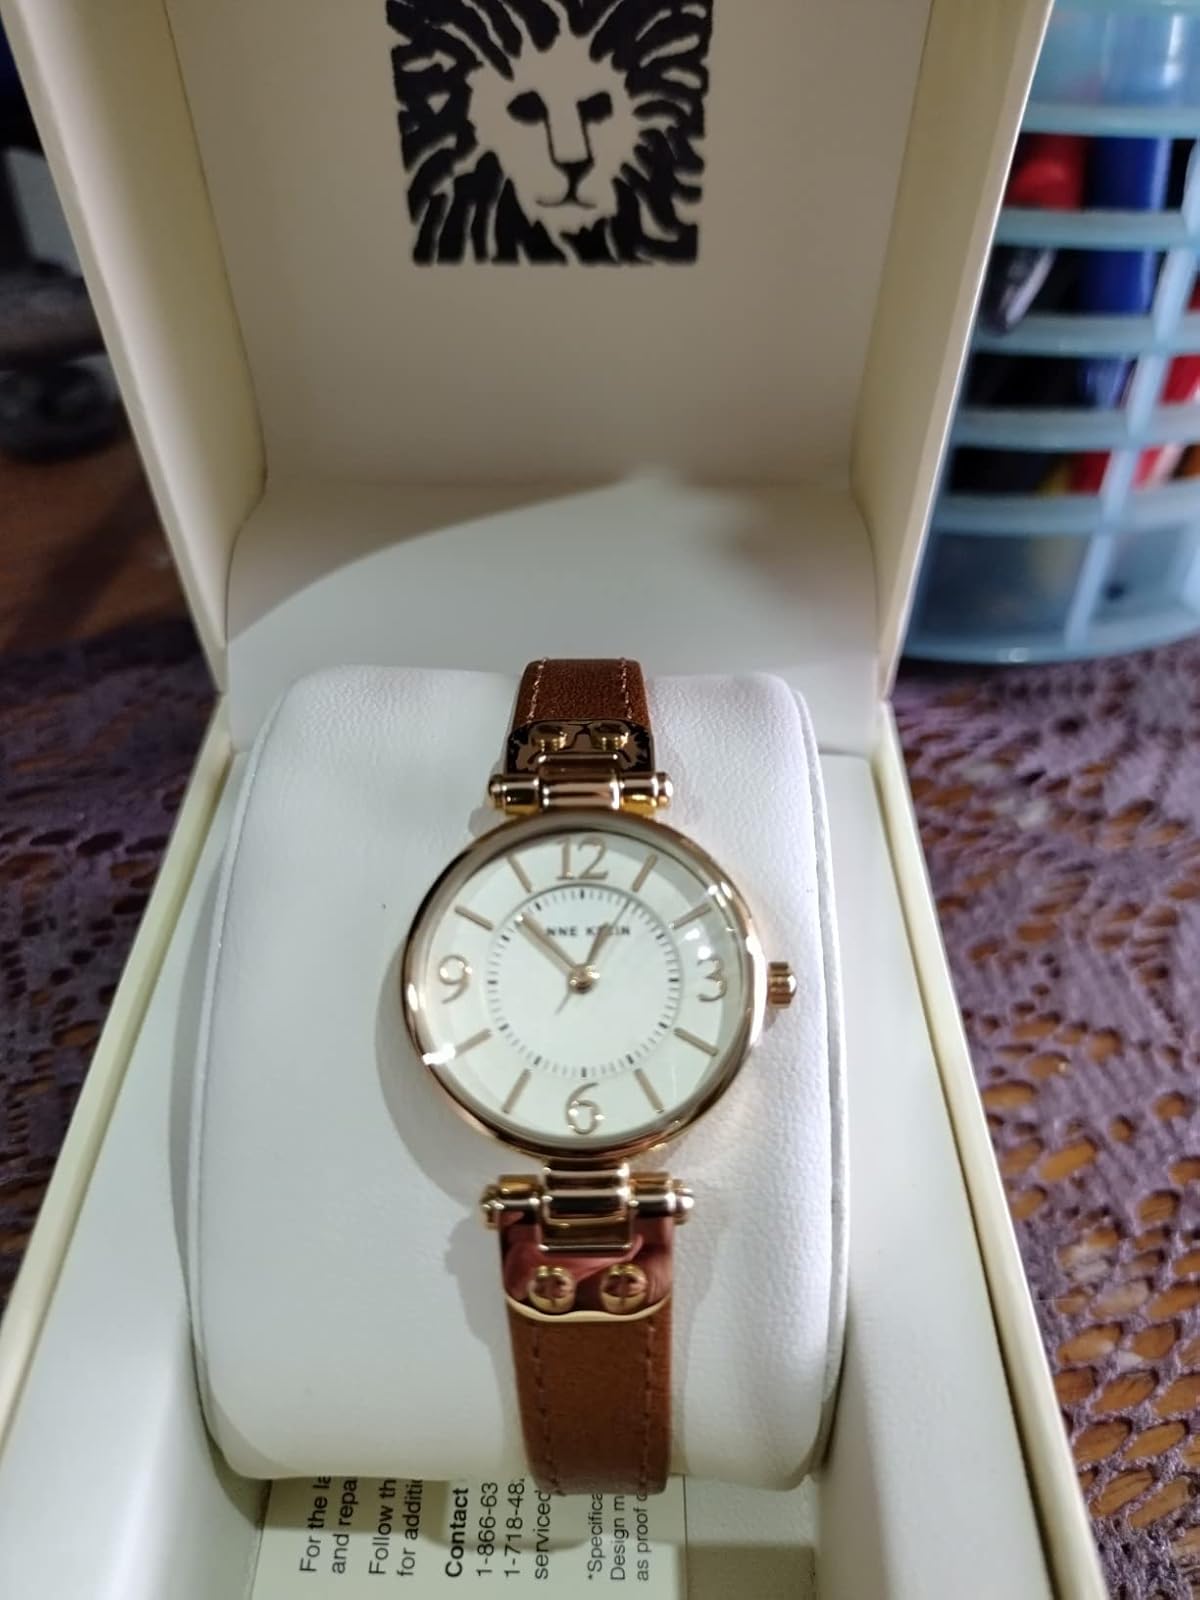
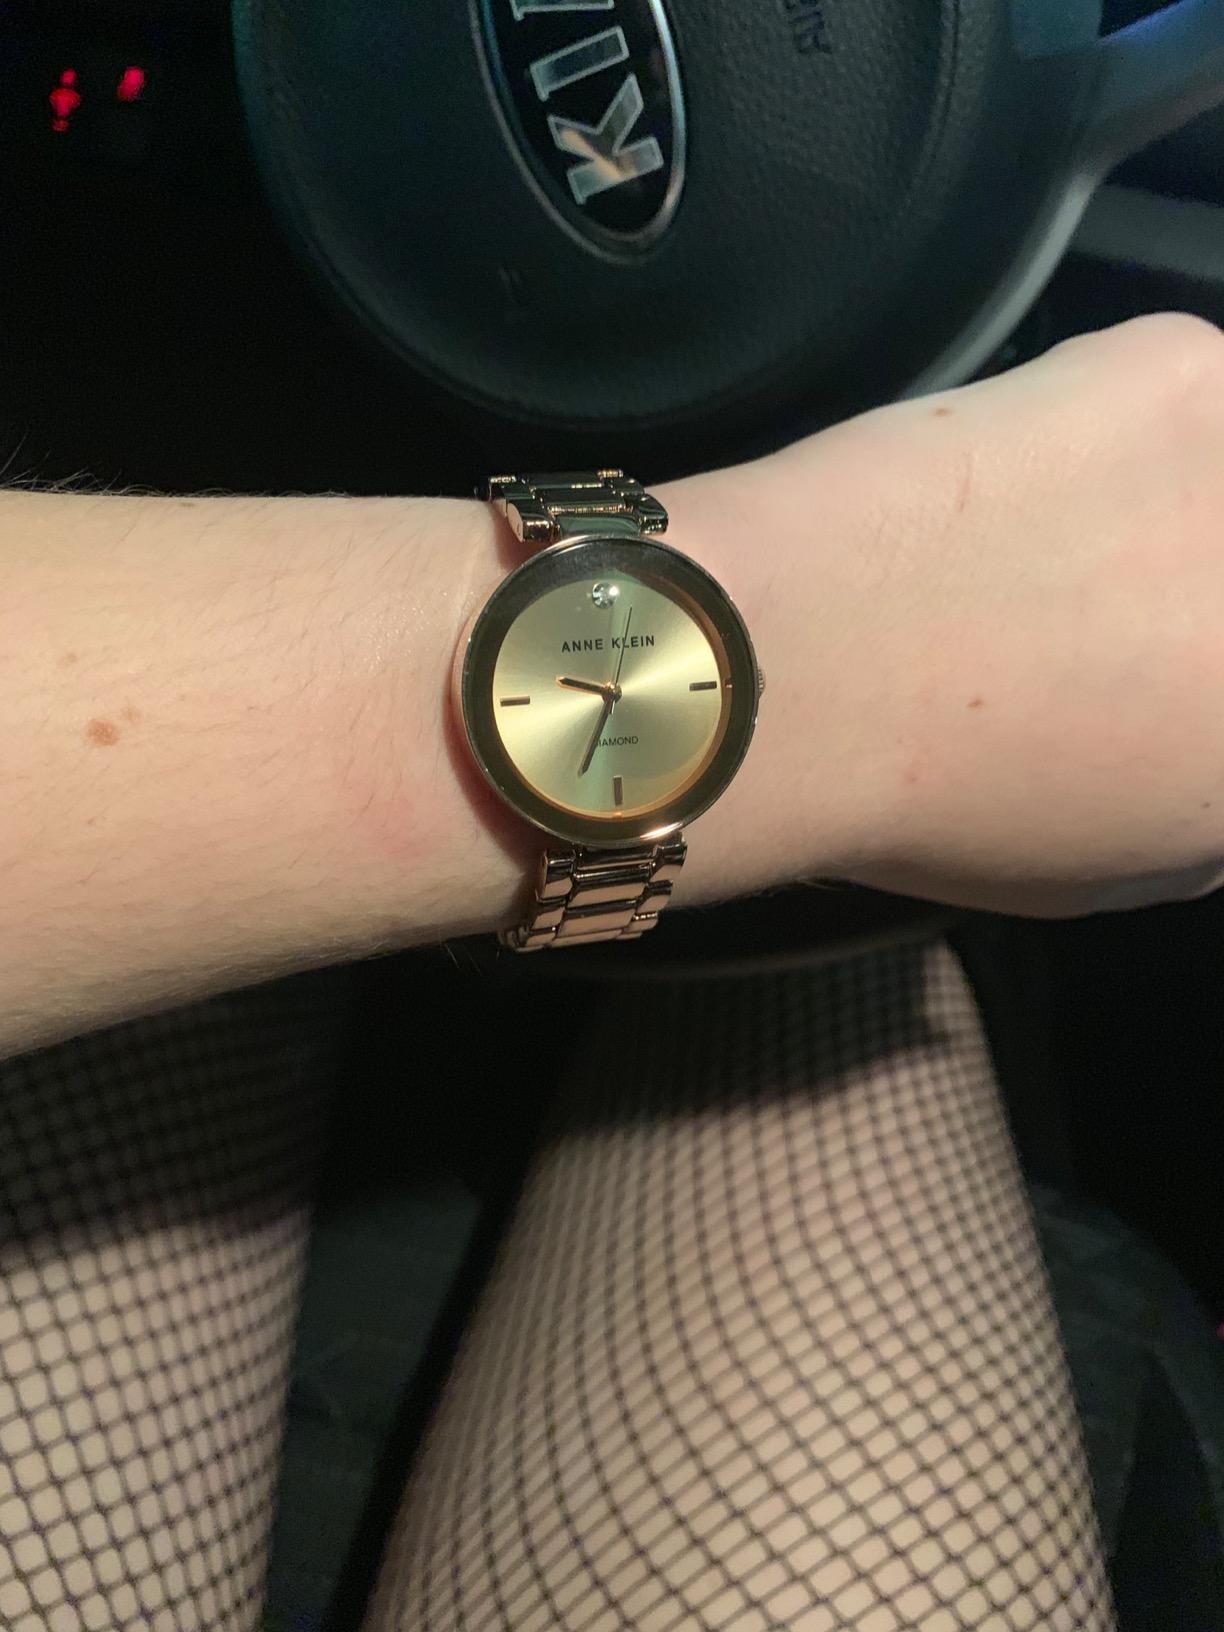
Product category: accessories_watch
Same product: no